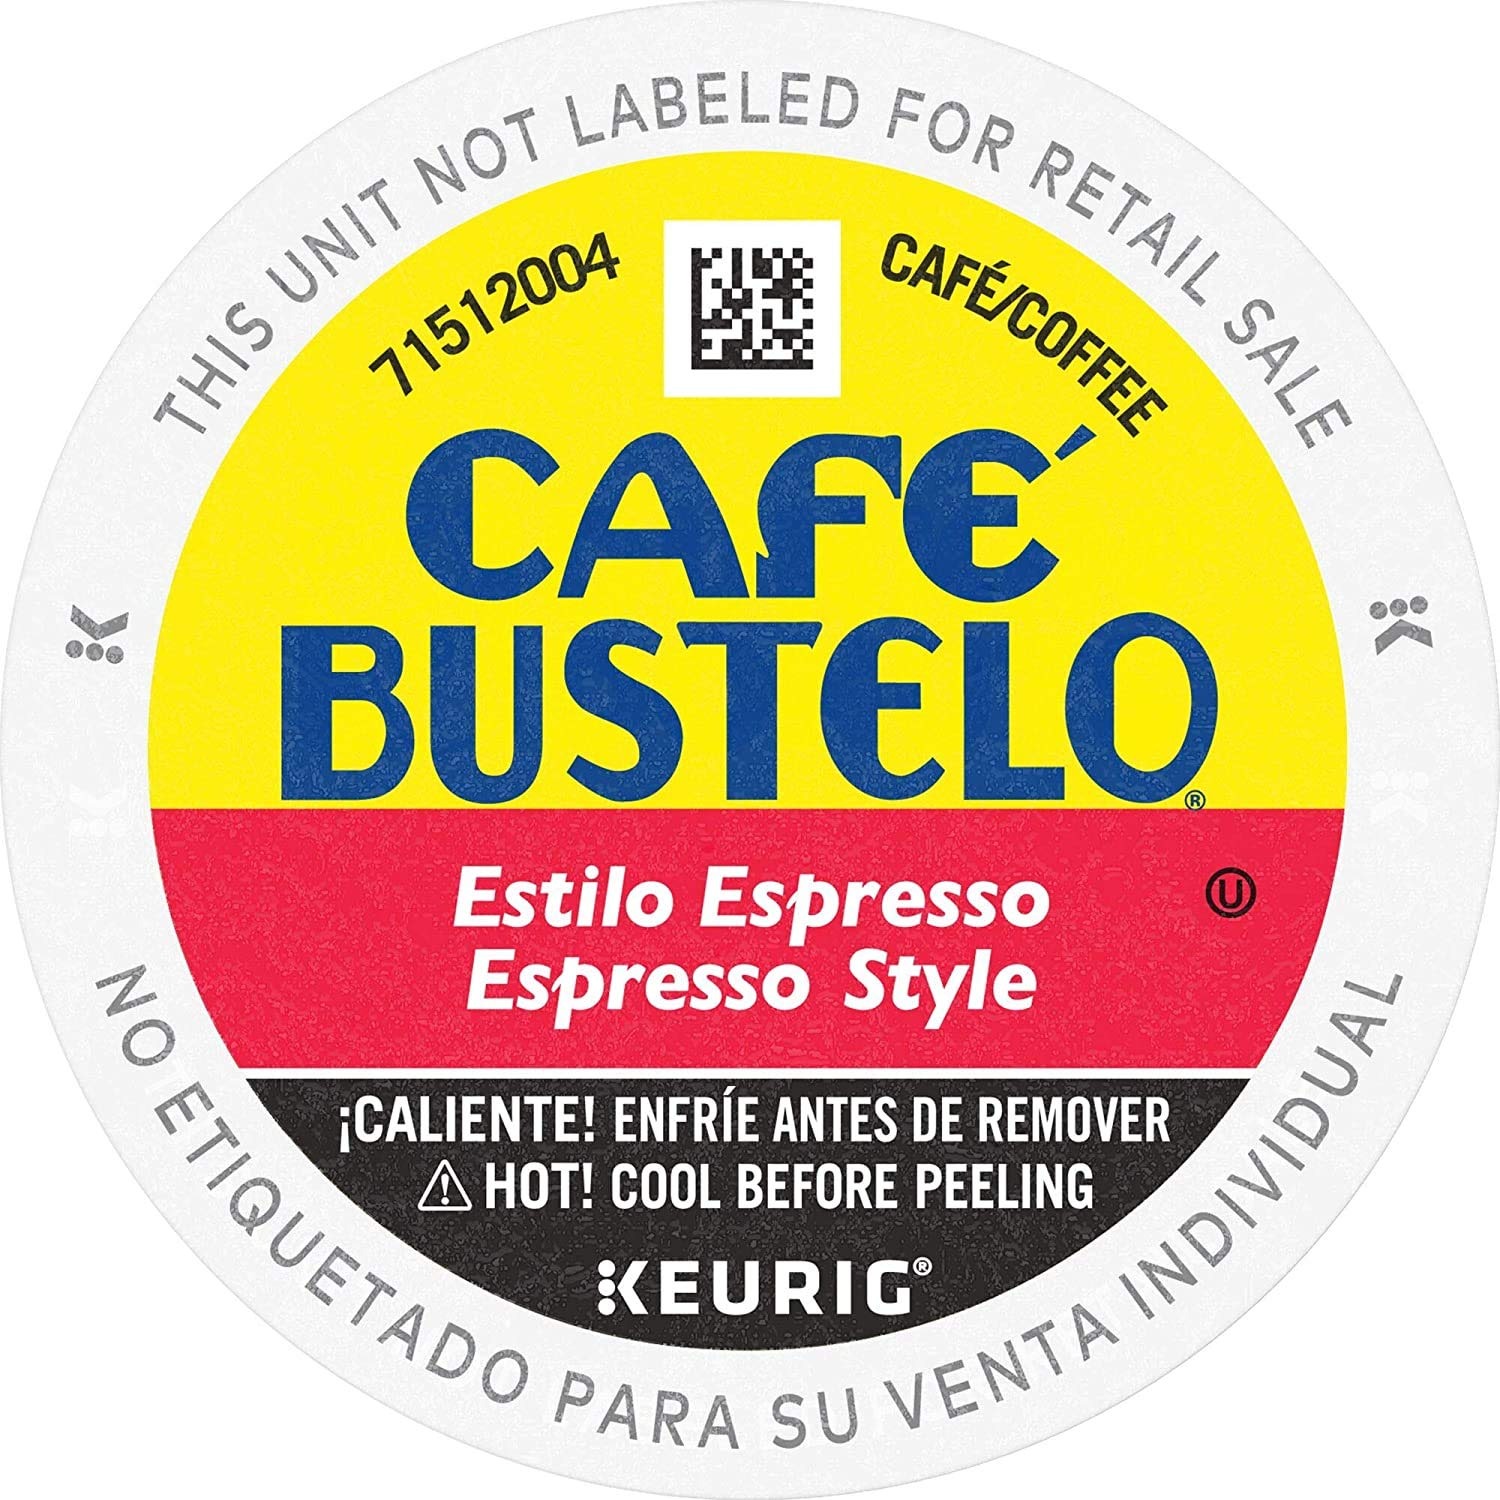
Item Name: Cafe Bustelo K-Cup Packs, Espresso Style. Pack of 12 pods
Bullet Point 1: Delicious espresso by Bustelo
Bullet Point 2: Now in the convenient Keurig pods
Bullet Point 3: Quick brew
Bullet Point 4: Best Cuban coffee ever
Product Description: Unlock the bold taste of our classic Espresso Style blend with Café Bustelo K-⁠Cup Pods. Brewed in a under a minute for a cafecito that stands up to milk and sugar!
Value: 12.0
Unit: Count

Price: 10